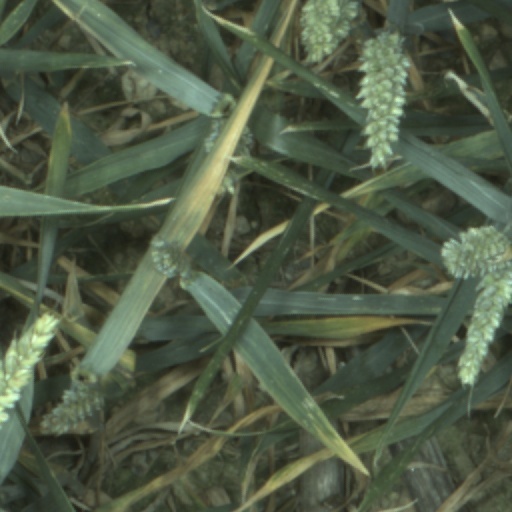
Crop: wheat